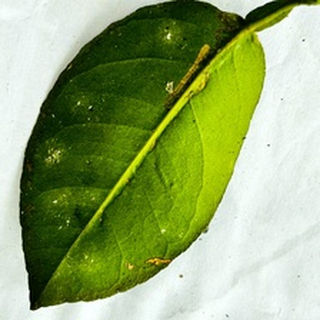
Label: lemon_sooty_mould